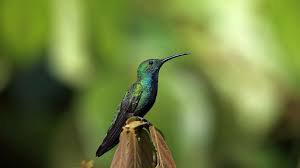
Label: Mango